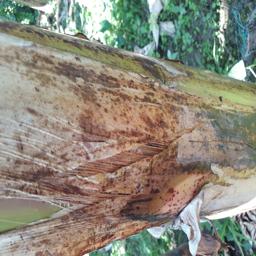
Label: PSEUDOSTEM WEEVIL